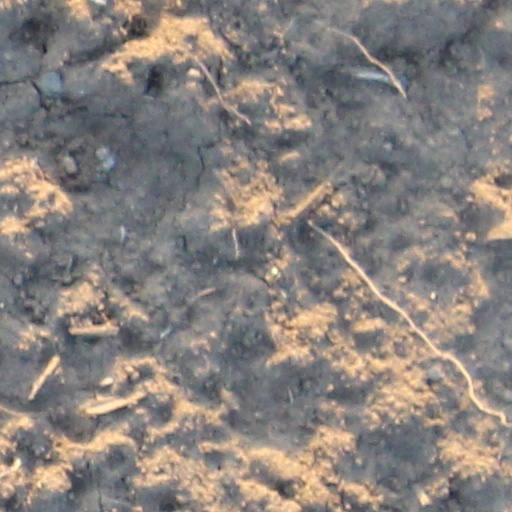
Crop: wheat